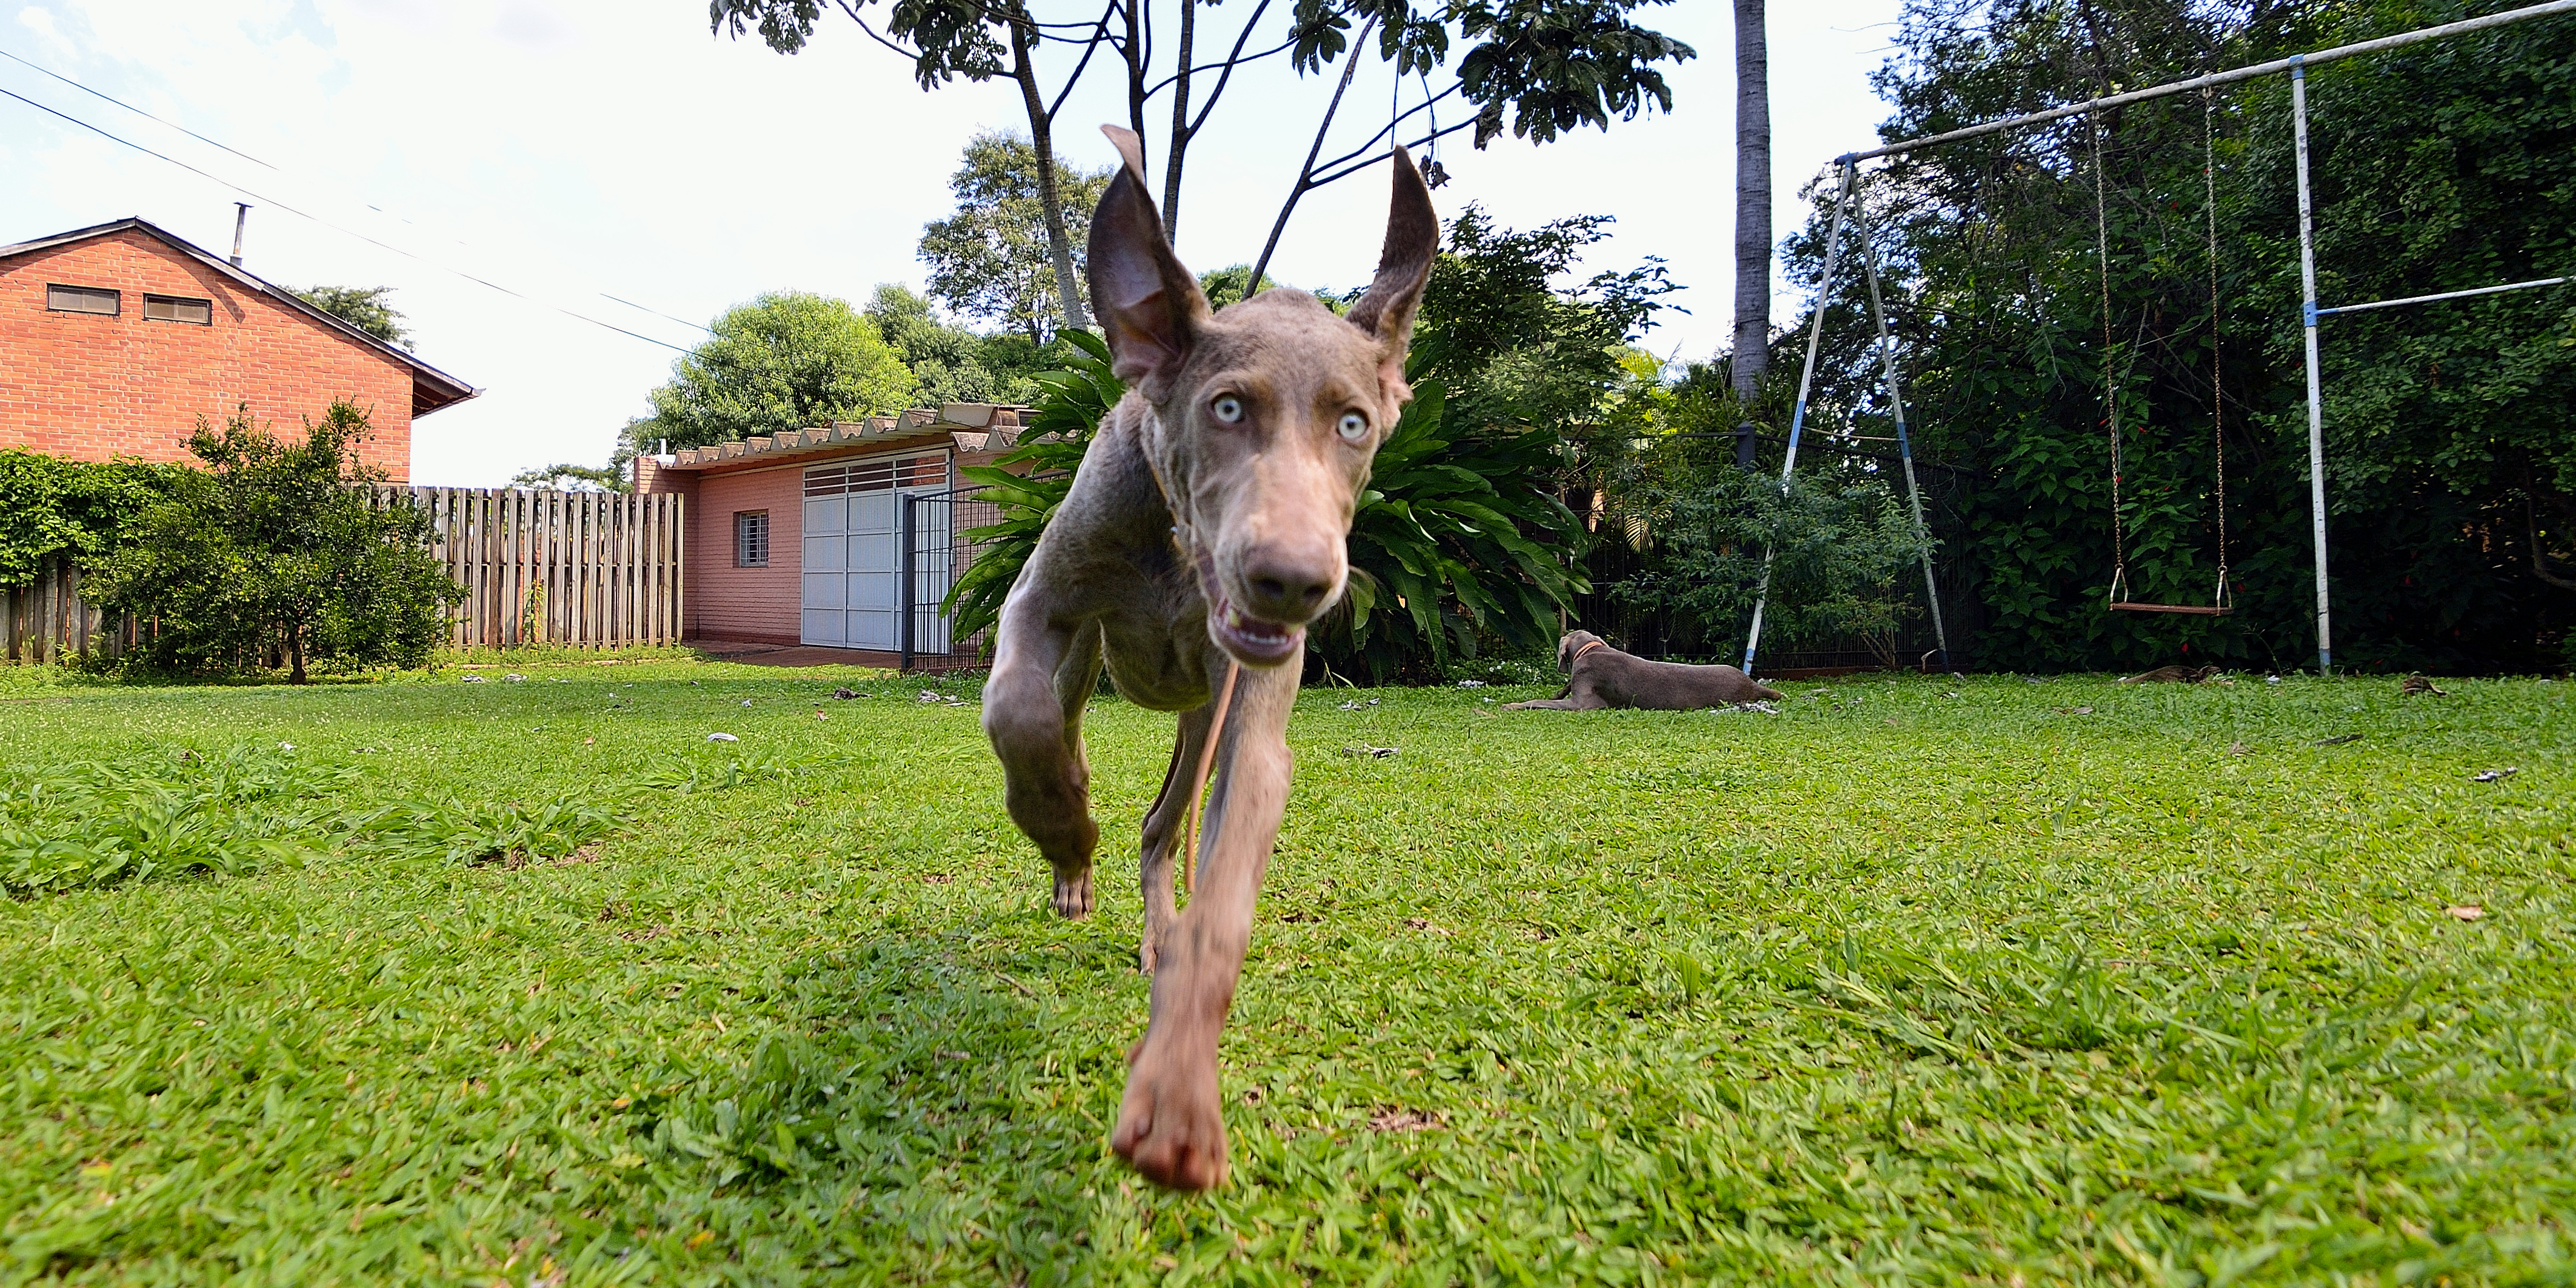
grass, dog, mammal, uma, perro, kalen, dog like mammal, animal sports